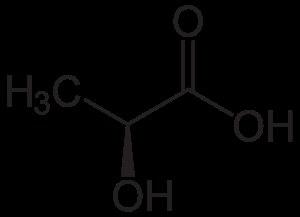
La fermentation lactique, ou lacto-fermentation, est un mode de fermentation qui, en présence de glucides et de bactéries spécifiques, induit la formation d'acide lactique.